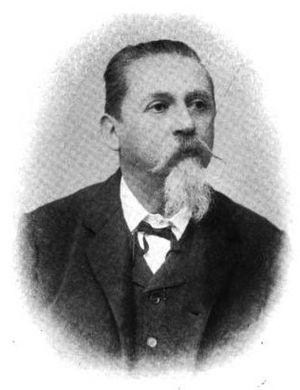
2 février : découverte d’Elara, septième satellite de Jupiter par Charles Dillon Perrine.
Pietro Tacchini, né le 21 mars 1838 à Modène où il est mort le 24 mars 1905, est un astronome italien.